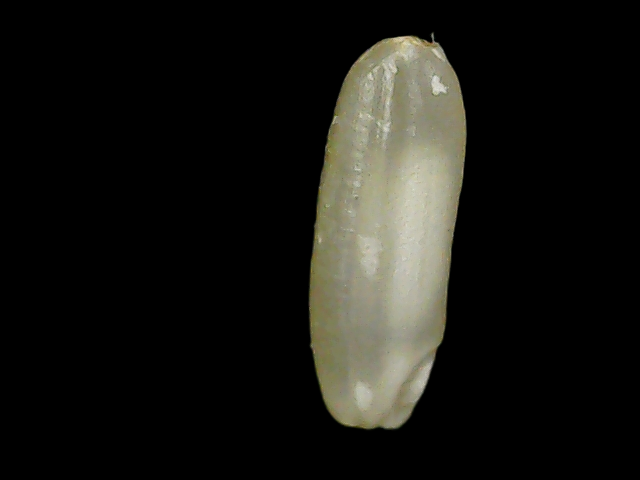
Rice variety: Binadhan21